Old Årdal Church

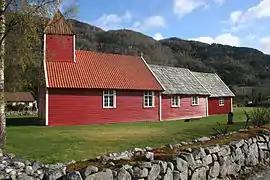
View of the church

Old Årdal Church is a historic parish church of the Church of Norway in Hjelmeland Municipality in Rogaland county, Norway. It is located in the village of Årdal. It used to be the church for the Årdal parish (but now it is rarely used) which is part of the Ryfylke prosti (deanery) in the Diocese of Stavanger. The red, wooden church was built in a long church design in 1620 using designs by an unknown architect. The church seats about 175 people.